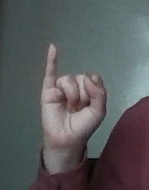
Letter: meem